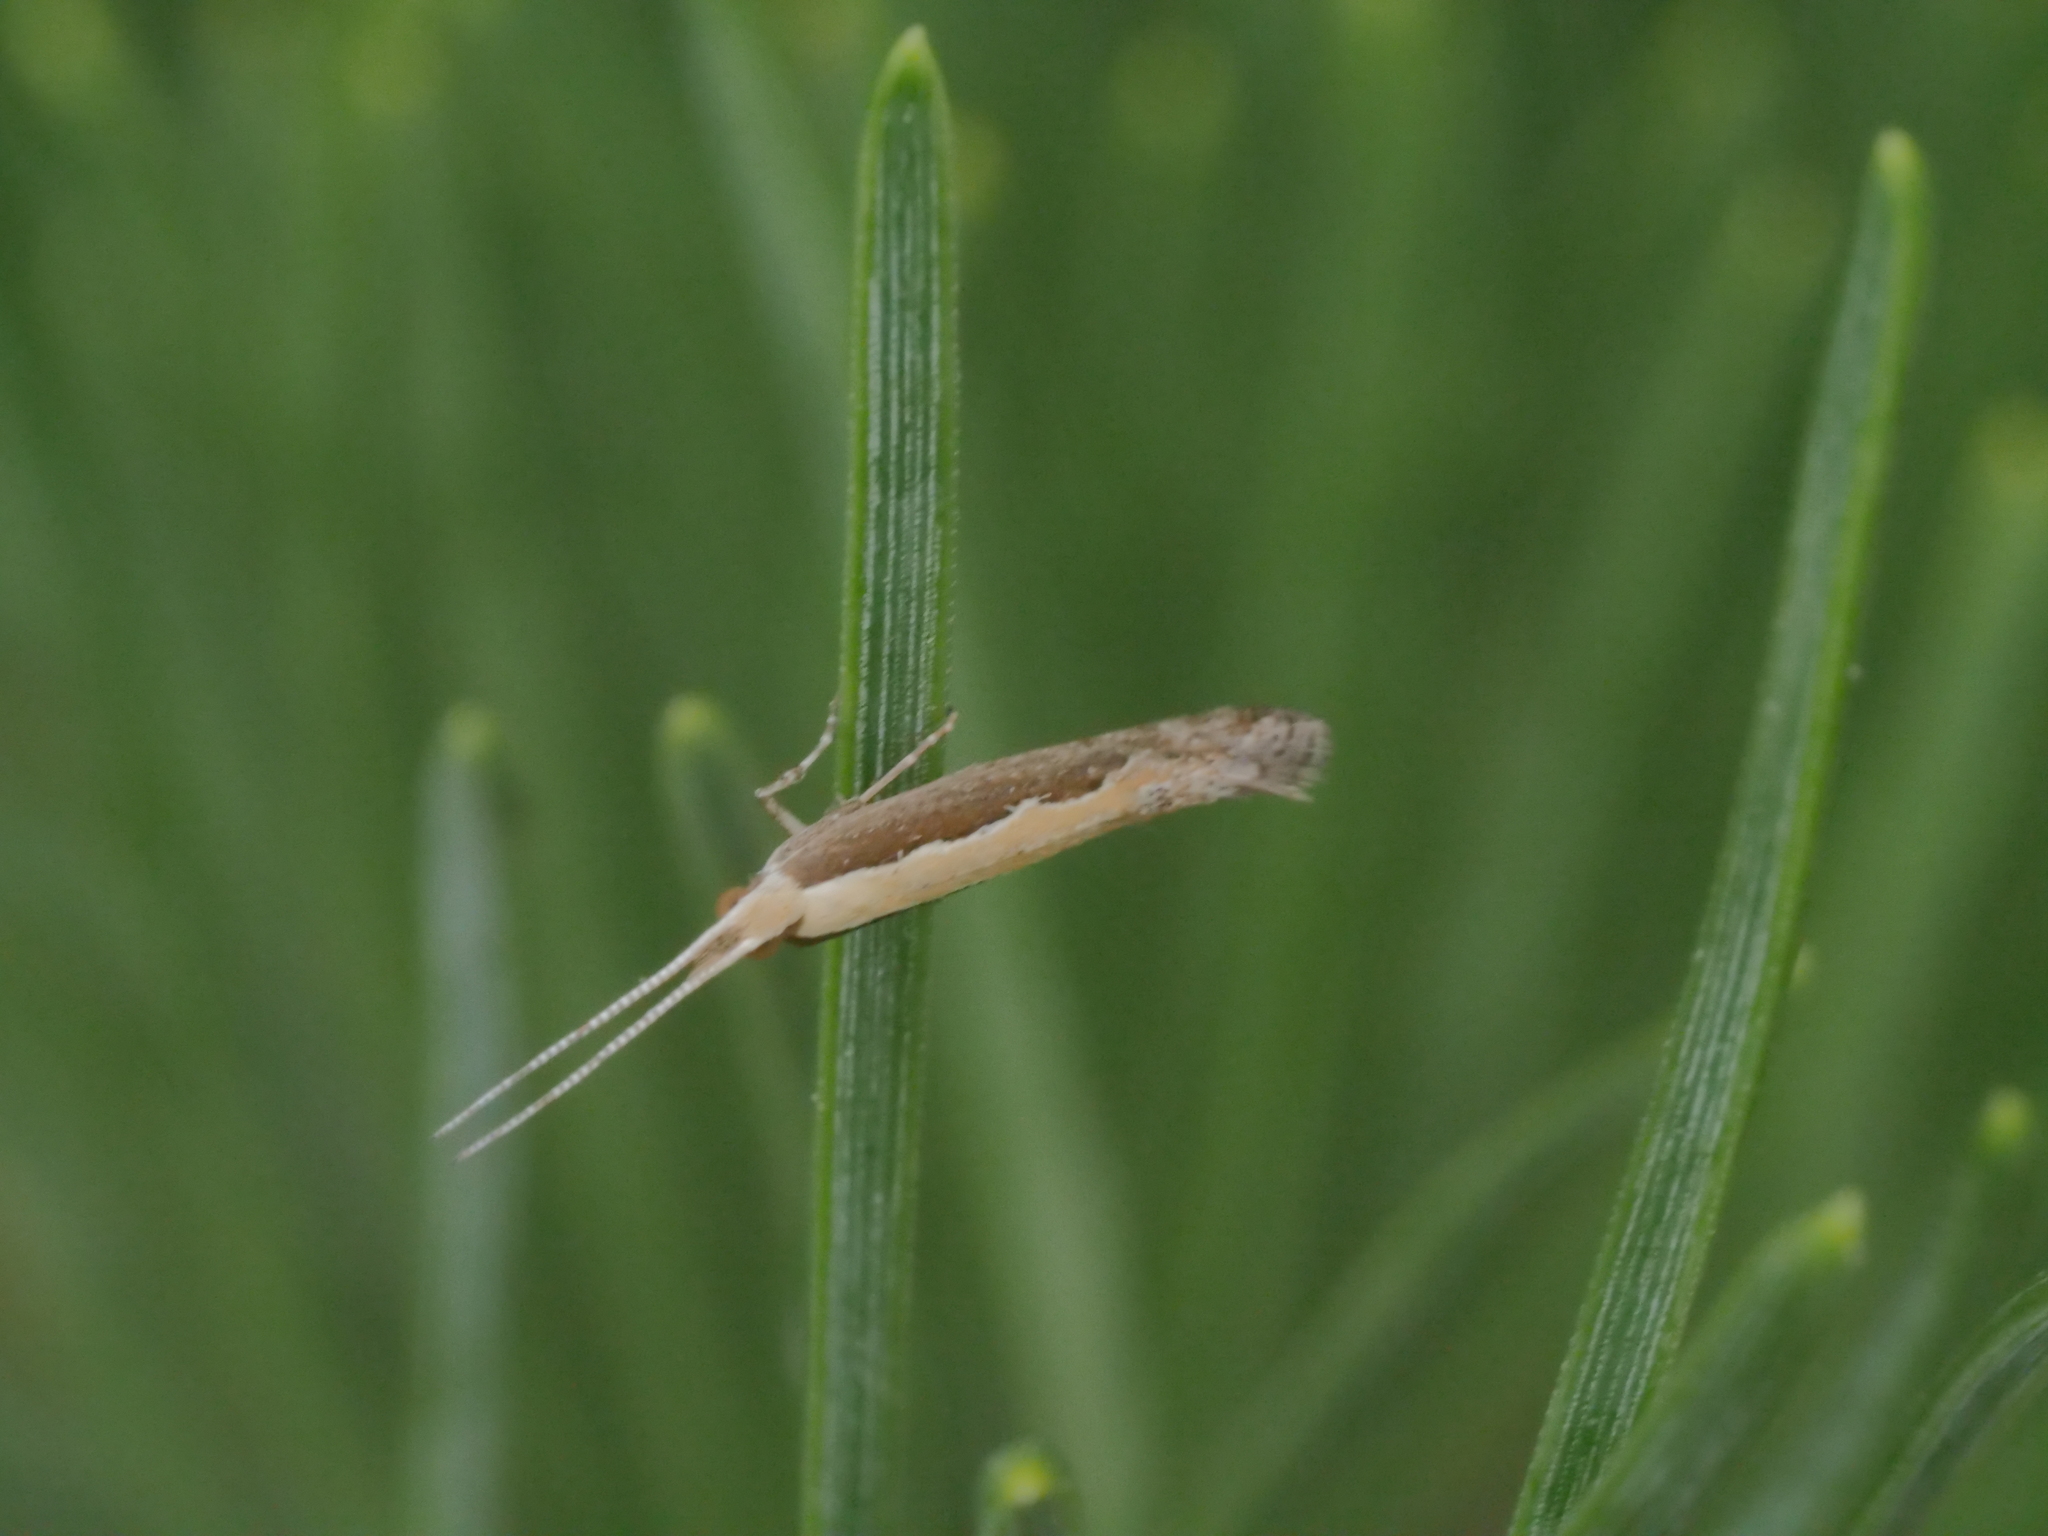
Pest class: diamondback_moth